Star Wars Rebels

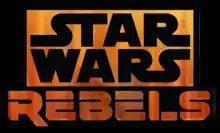

Star Wars Rebels is an American 3D animated science fiction television series produced by Lucasfilm Animation and set in the "Star Wars" universe. It takes place 14 years after "" (2005) and progresses toward the events of the original film (1977). It depicts the Galactic Empire hunting down the last of the Jedi while a fledgling rebellion against the Empire emerges. The visual style of the series is inspired by the original "Star Wars" trilogy concept art by Ralph McQuarrie. The series features new characters, along with some from the original trilogy and from the previous animated series, "" (2008–14; 2020). The series comprises four seasons.